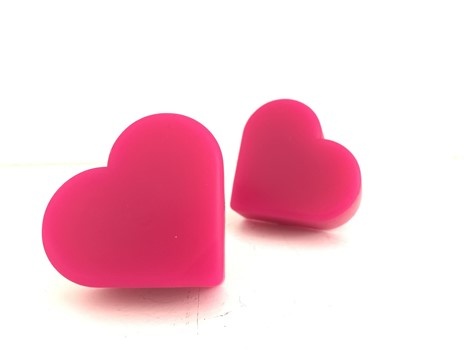
GRINDSTONE TOE STOPS-MAGENTA
Heartstoppers in deadstop rubber give skaters more controlled stops with less slide! Slip no more running out of bowls + have a strong yet pliable stick for advanced toe stop tricks, stalls, and dead stops. For roller skates that use adjustable toe stops only. ❤ These toe stops are a fun and unique way to top and go! ❤ short stem 17 mm + long stem 1.25" Fresa's Tip: We recommend using some lubricant before installation. Will not fit Impala or any other bolt on Toe Stops.
Brand: GRINDSTONE
Category: Sporting Goods > Outdoor Recreation > Inline & Roller Skating > Roller Skate Parts > Roller Skate Brakes